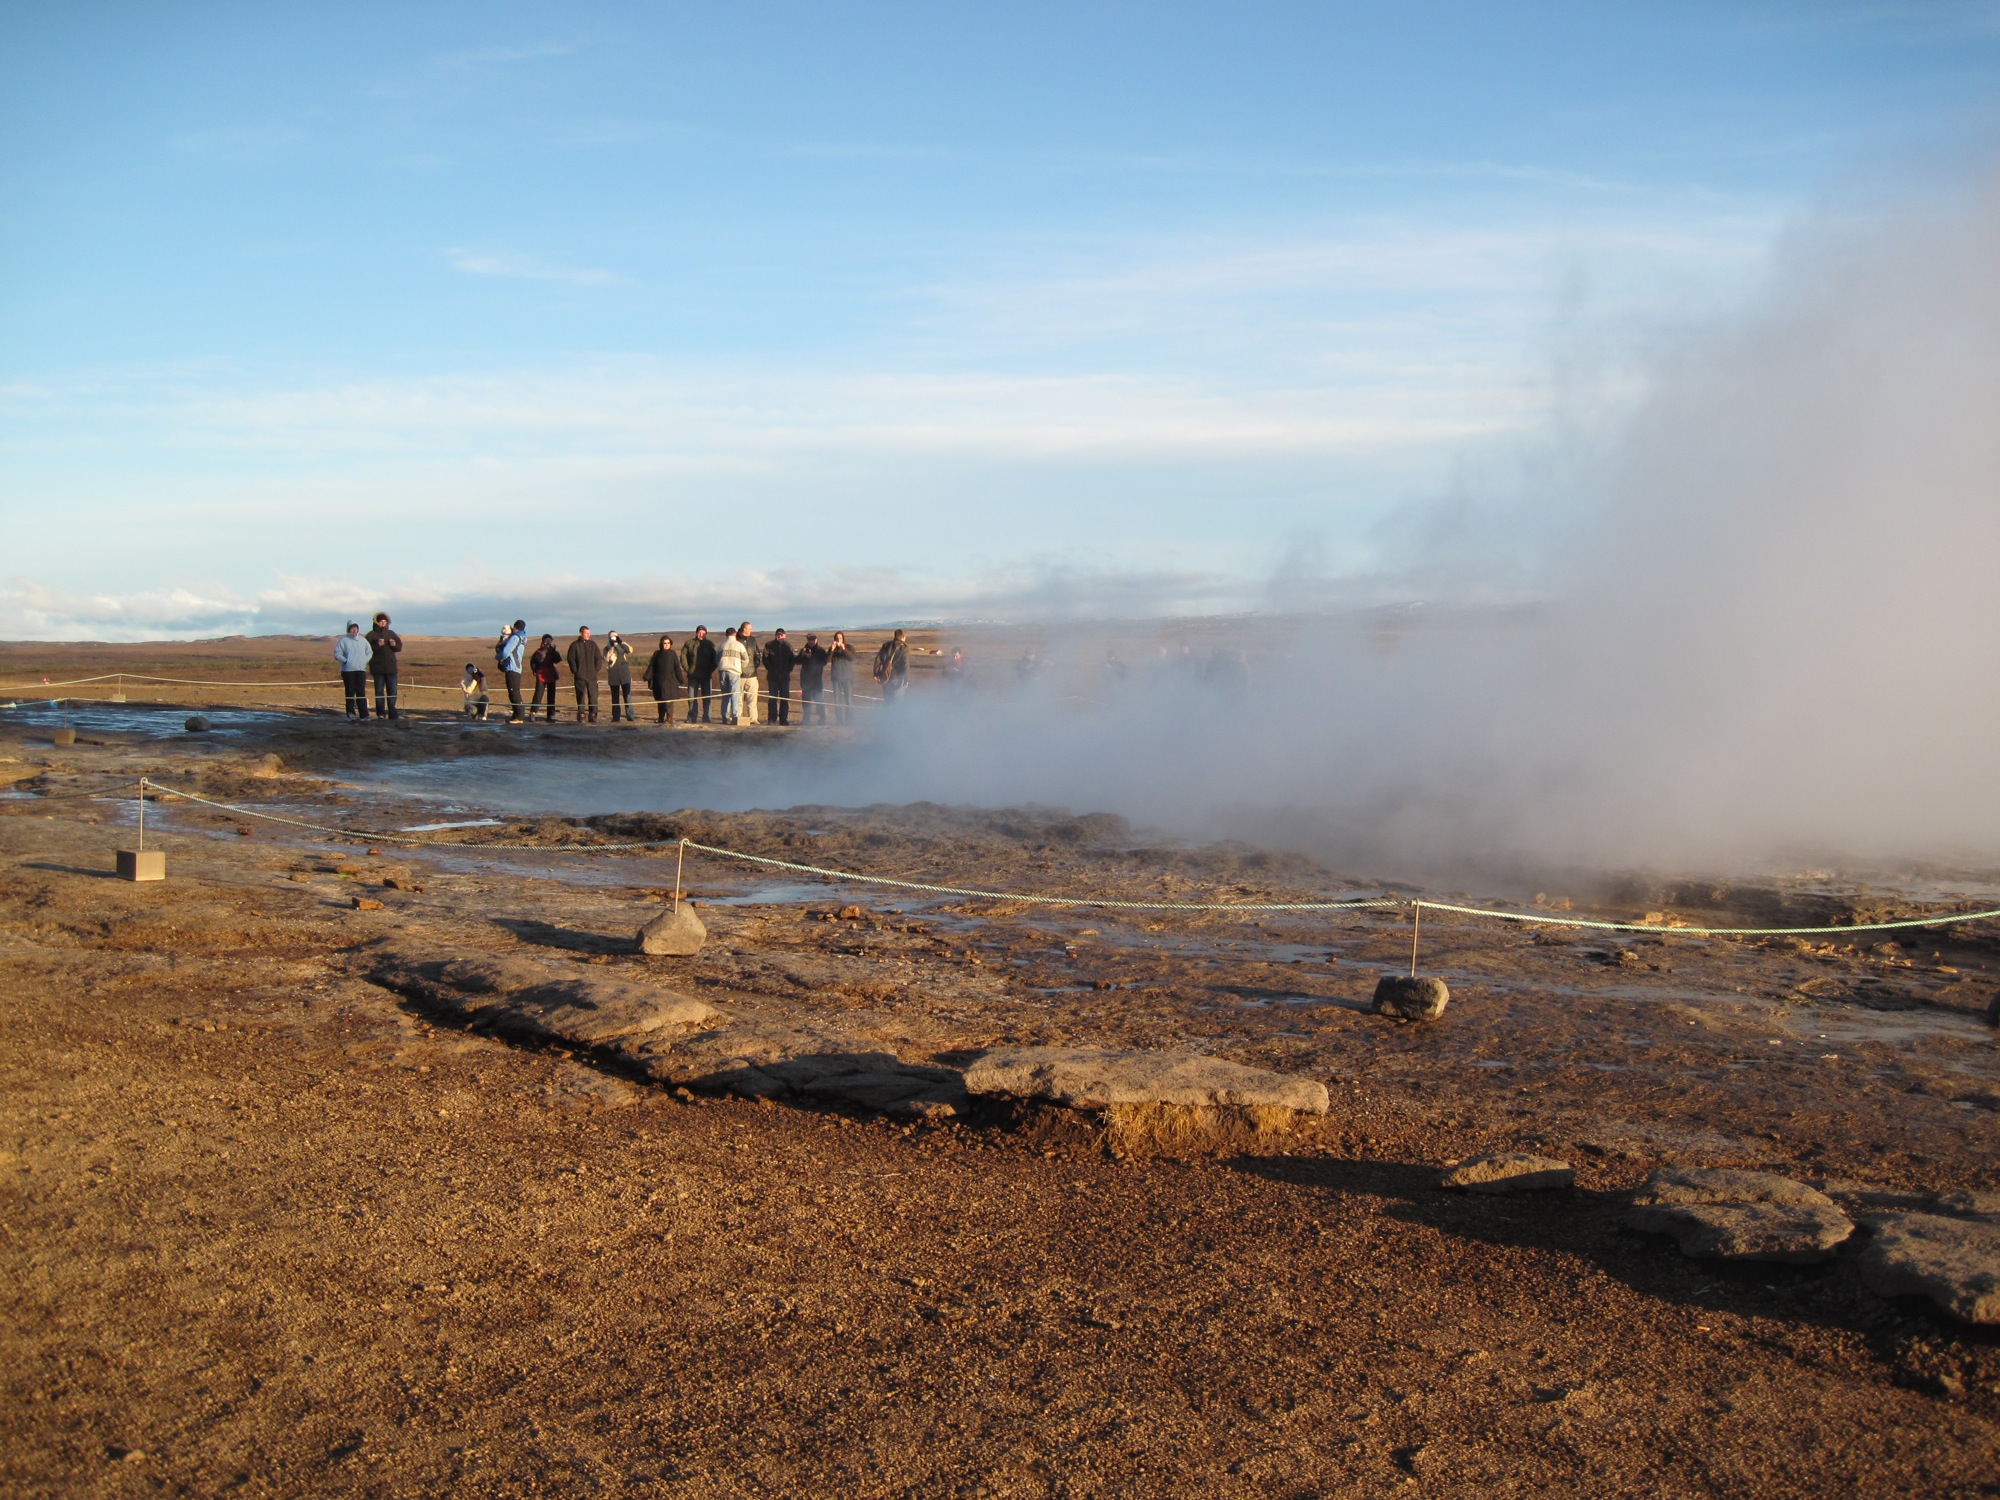
beach, landscape, sea, coast, sand, horizon, morning, shore, wave, iceland, body of water, landform, mudflat, natural environment, geographical feature, atmospheric phenomenon